Friedrich Weinbrenner

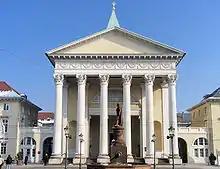
Karlsruhe Protestant Church, 1807–16

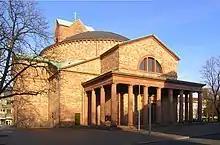
Karlsruhe Catholic Church, 1808–14

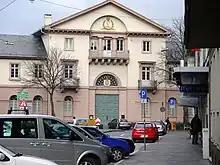
Karlsruhe Mint, built 1826–27

Upon returning from Italy, Weinbrenner worked briefly in Strasbourg and Hanover, but established himself in Karlsruhe, where he would make his career as the official architect, working for both government and private clients. Karlsruhe was established in 1715 to replace a former capital and become the capital of the newly created Grand Duchy of Baden – now a central German state but then a sovereign principality. A generation of architects were trained under his supervision, and in 1825 he helped establish the Polytechnic School in Karlsruhe. With the architects he trained and the publication of his work, a "Weinbrenner style" of Classicism developed. Weinbrenner is, of course, the architect principally responsible for creating Karlsruhe as a Classical city and, beginning with his 1797 General Plan, for the development of the city plan with an official Protestant church (Stadtkirche) (1807–15), City Hall (1821–25) on the Triumphal Road leading to the Princely palace. Most of Weinbrenner's buildings were reconstructed in the 1950s following their destruction in the Second World War.